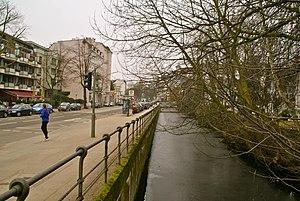
Hambourg (Uhlenhorst), Allemagne: Le canal de l'Hofwegkanal depuis le pont de la Karlstraße en direction sud